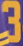
Number: 3